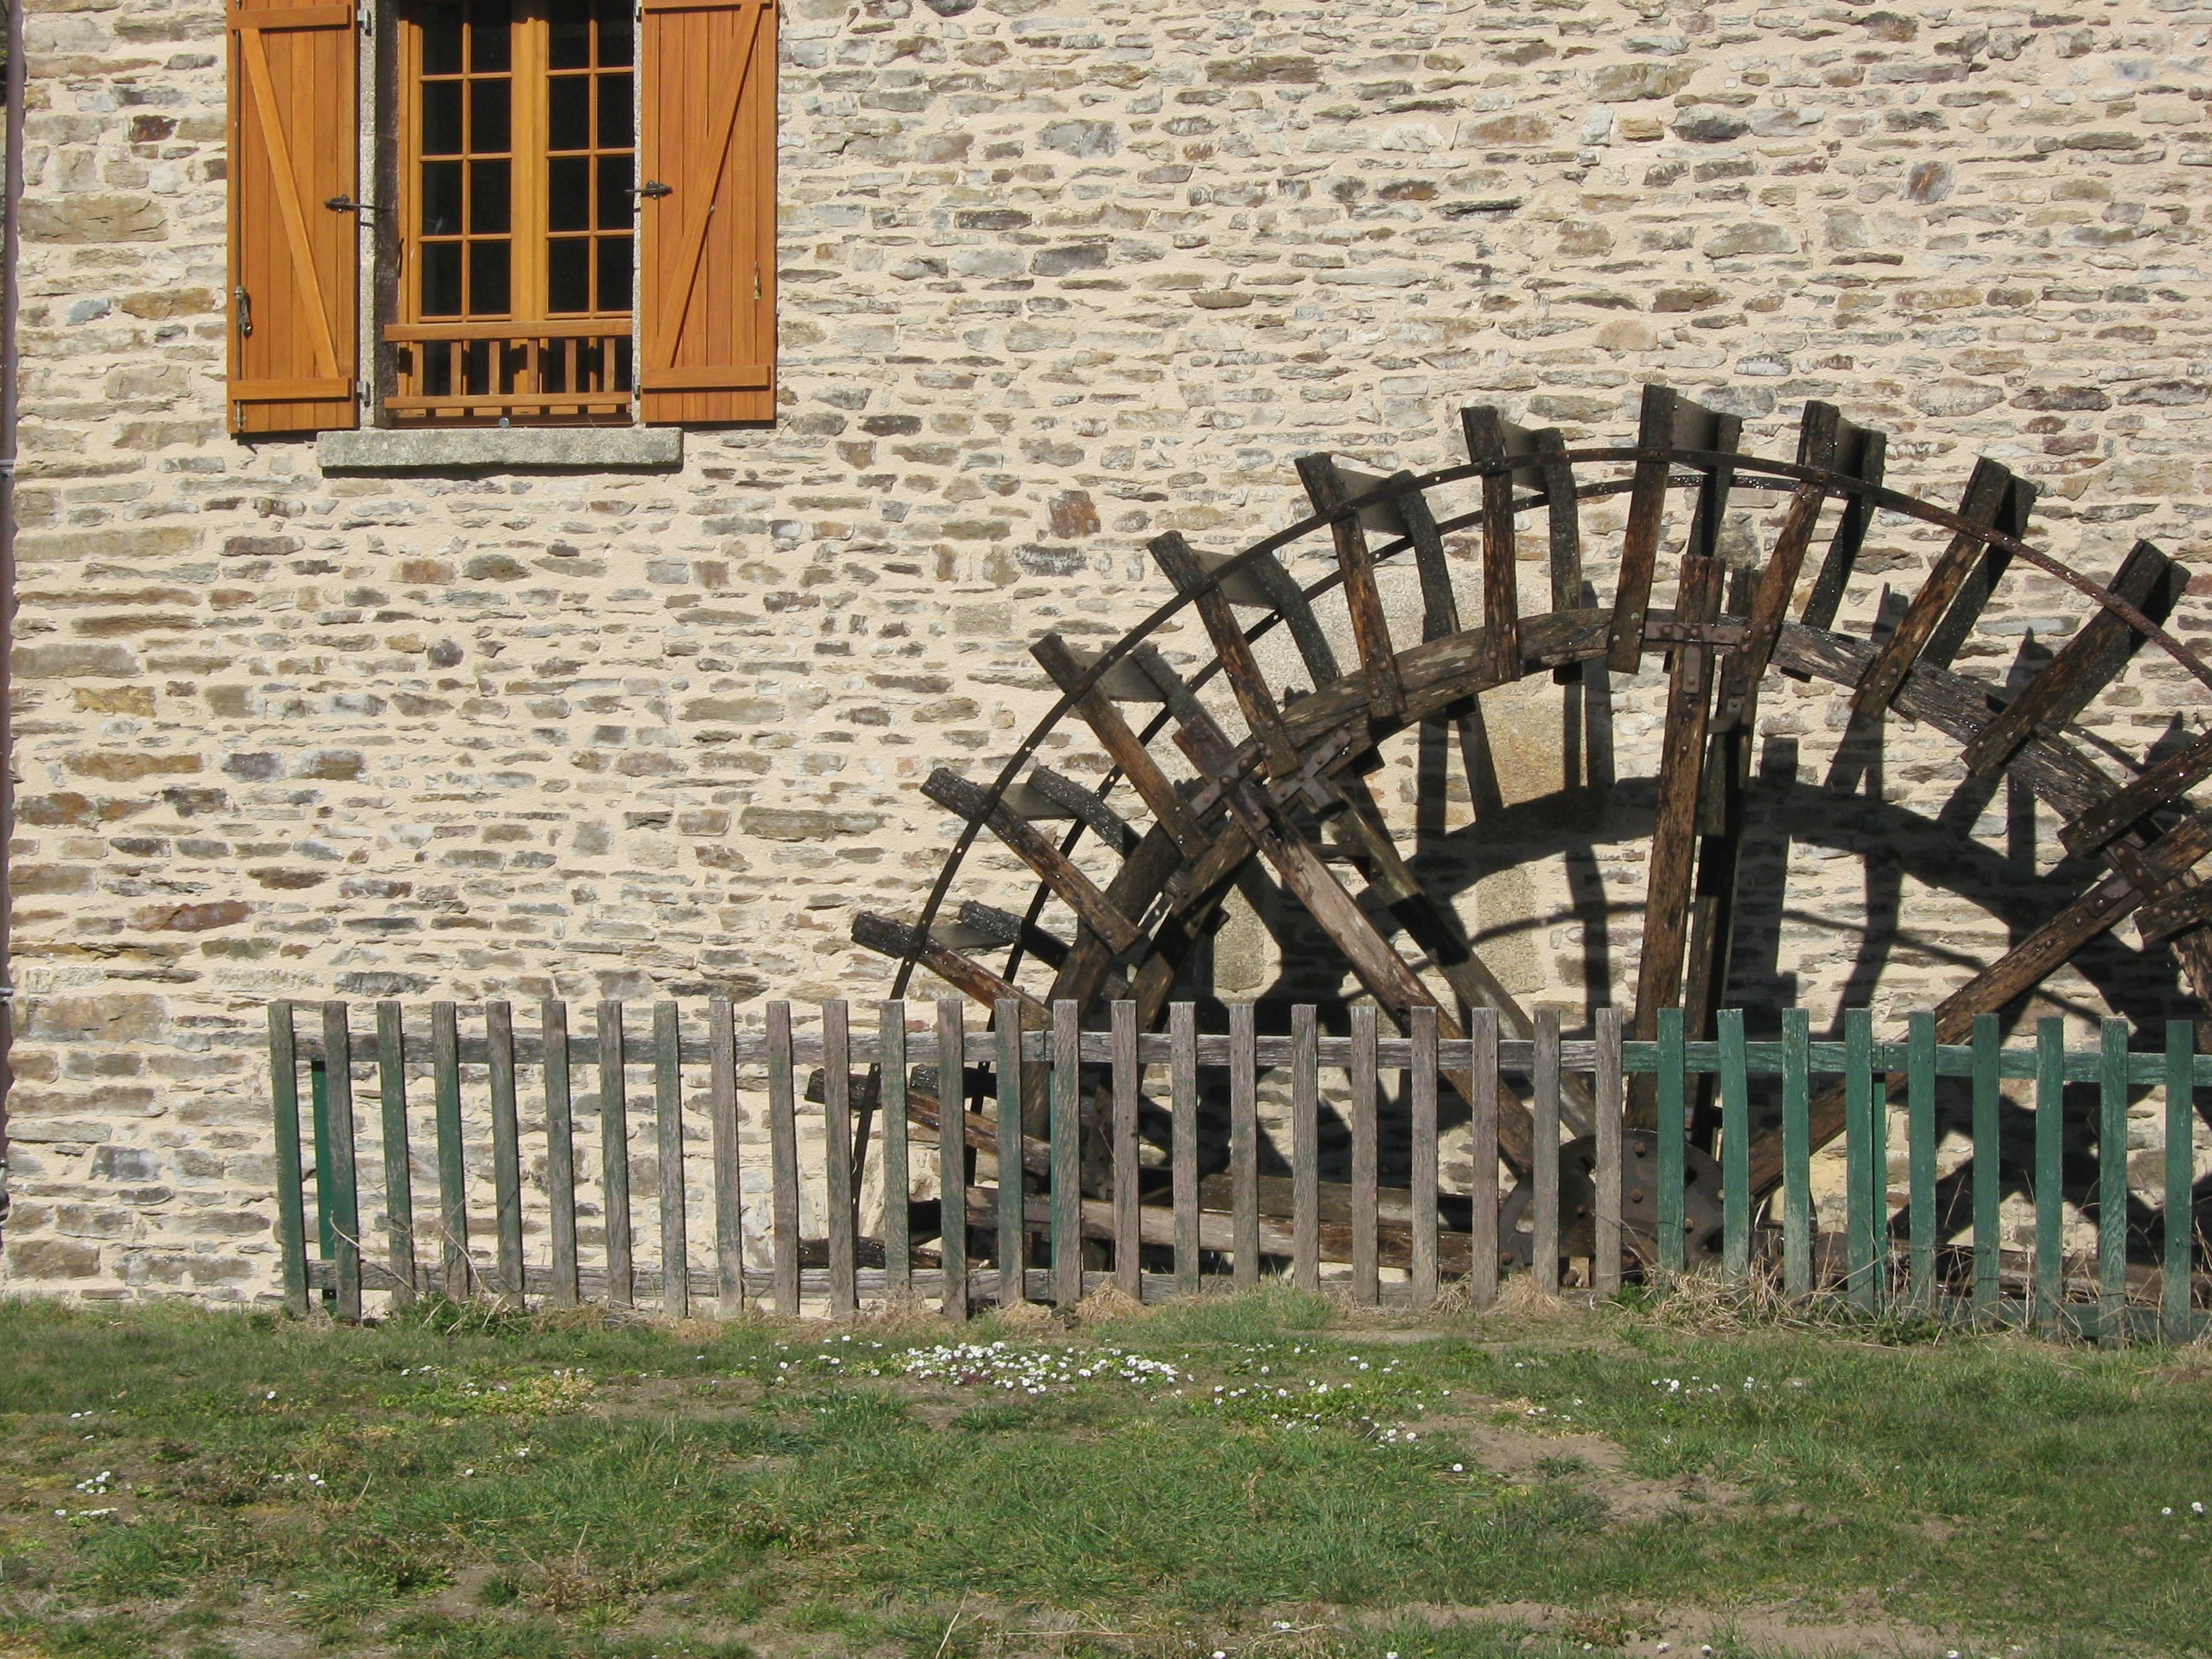
fence, wheel, dawn, wall, arch, gate, mill, estate, outdoor structure